Alison Fitch

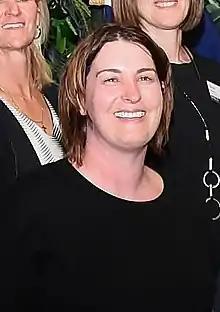
Fitch in 2018

Alison Rachel Fitch (also known as Aly Fitch; born 18 February 1980 in Hamilton, New Zealand) is a New Zealand swimming competitor. She won a bronze medal in the 4 × 200 m freestyle relay at the 2006 Commonwealth Games.